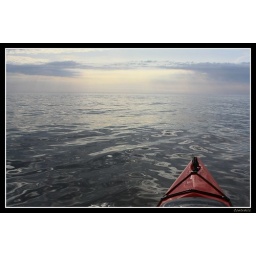
Best seat in the house -Lake Ontario